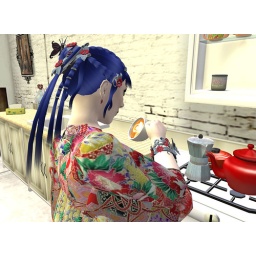
in my sky home. Coffee maker from TESH GARDENS, kettle from Kloka, kitchen Unit from Bitter Vanilla